Peter Pace

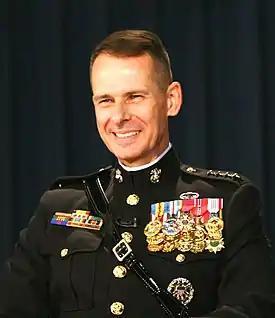
Pace wearing his medals, ribbons, and four stars.

On June 8, 2007, Defense Secretary Robert Gates announced that he would advise the President to not renominate Pace because of concerns about contentious confirmation hearings in Congress. The President instead nominated the Chief of Naval Operations, Admiral Michael Mullen, to replace Pace. On October 1, 2007, Pace officially retired at Fort Myer, Virginia.